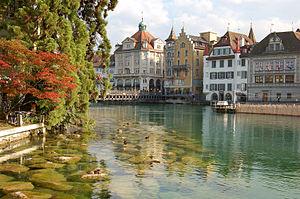
Le Reuss dans la vieille ville de Lucerne, en Suisse Polski: Rzeka Reuss w starej części Lucerny (Szwajcaria) Português: O rio Reuss na parte antiga de Lucerne/Suiça Camera: Nikon D50 Lens: AF-S DX Zoom-Nikkor 18-55 mm 1:3,5-5,6G ED
La Reuss est une rivière de Suisse, longue de 158 km, affluent de l'Aar. C'est le quatrième cours d'eau suisse pour sa longueur, après le Rhin, l'Aar et le Rhône.